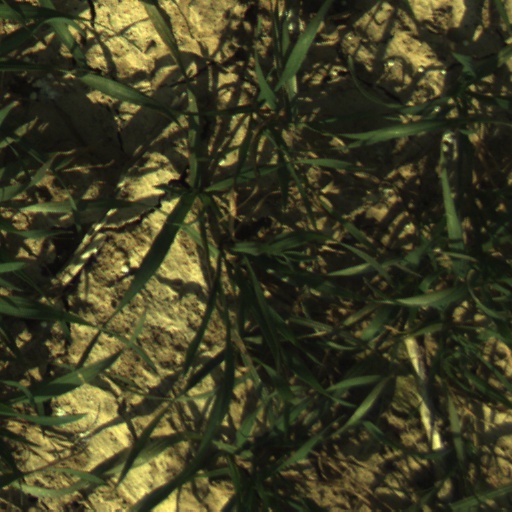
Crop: wheat